Kishori Charan Das

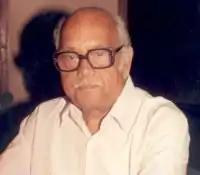

Kishori Charan Das (1924 – 17 August 2004), also known by his short name K.C. Das, was an eminent Indian writer and translator of the Odia and English language. He was known for his master interpretation of choices, disillusionment, and insecurities of the Odia middle class. His stories showcase realities of everyday life and do not delve into preaching morals or convey messages. He received the Sahitya Akademi Award in 1976 for his short story collection "Thakura Ghara". He was also awarded with the Sarala Puraskar in 1985 and Bishuva Puraskar in 1992.